Era Istrefi

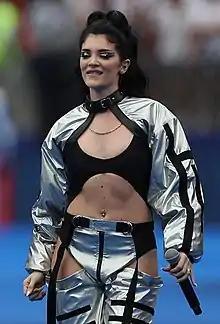
Istrefi performing at the 2018 FIFA World Cup Final

Era Istrefi (born 4 July 1994) is a Kosovo-Albanian singer. Born and raised in Pristina, she rose to international recognition with the breakthrough single "BonBon", which experienced commercial success worldwide and received various certifications. She later signed contracts with record labels Sony Music and Ultra Music. In 2018, Istrefi performed the official song for the 2018 FIFA World Cup, alongside Nicky Jam and Will Smith, at the closing ceremony of the grand final in Moscow. Her discography includes works in Albanian and English, among others "Shumë Pis", "Redrum", "Nuk E Di" and "Live It Up". Istrefi has received a number of awards and nominations, including the European Border Breakers Award and Top Music Award.